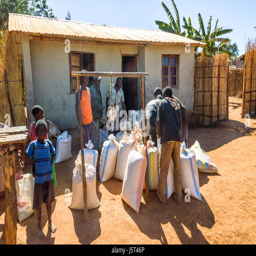
men stack sacks of maize in front of shop before weighing them for sale in a rural village